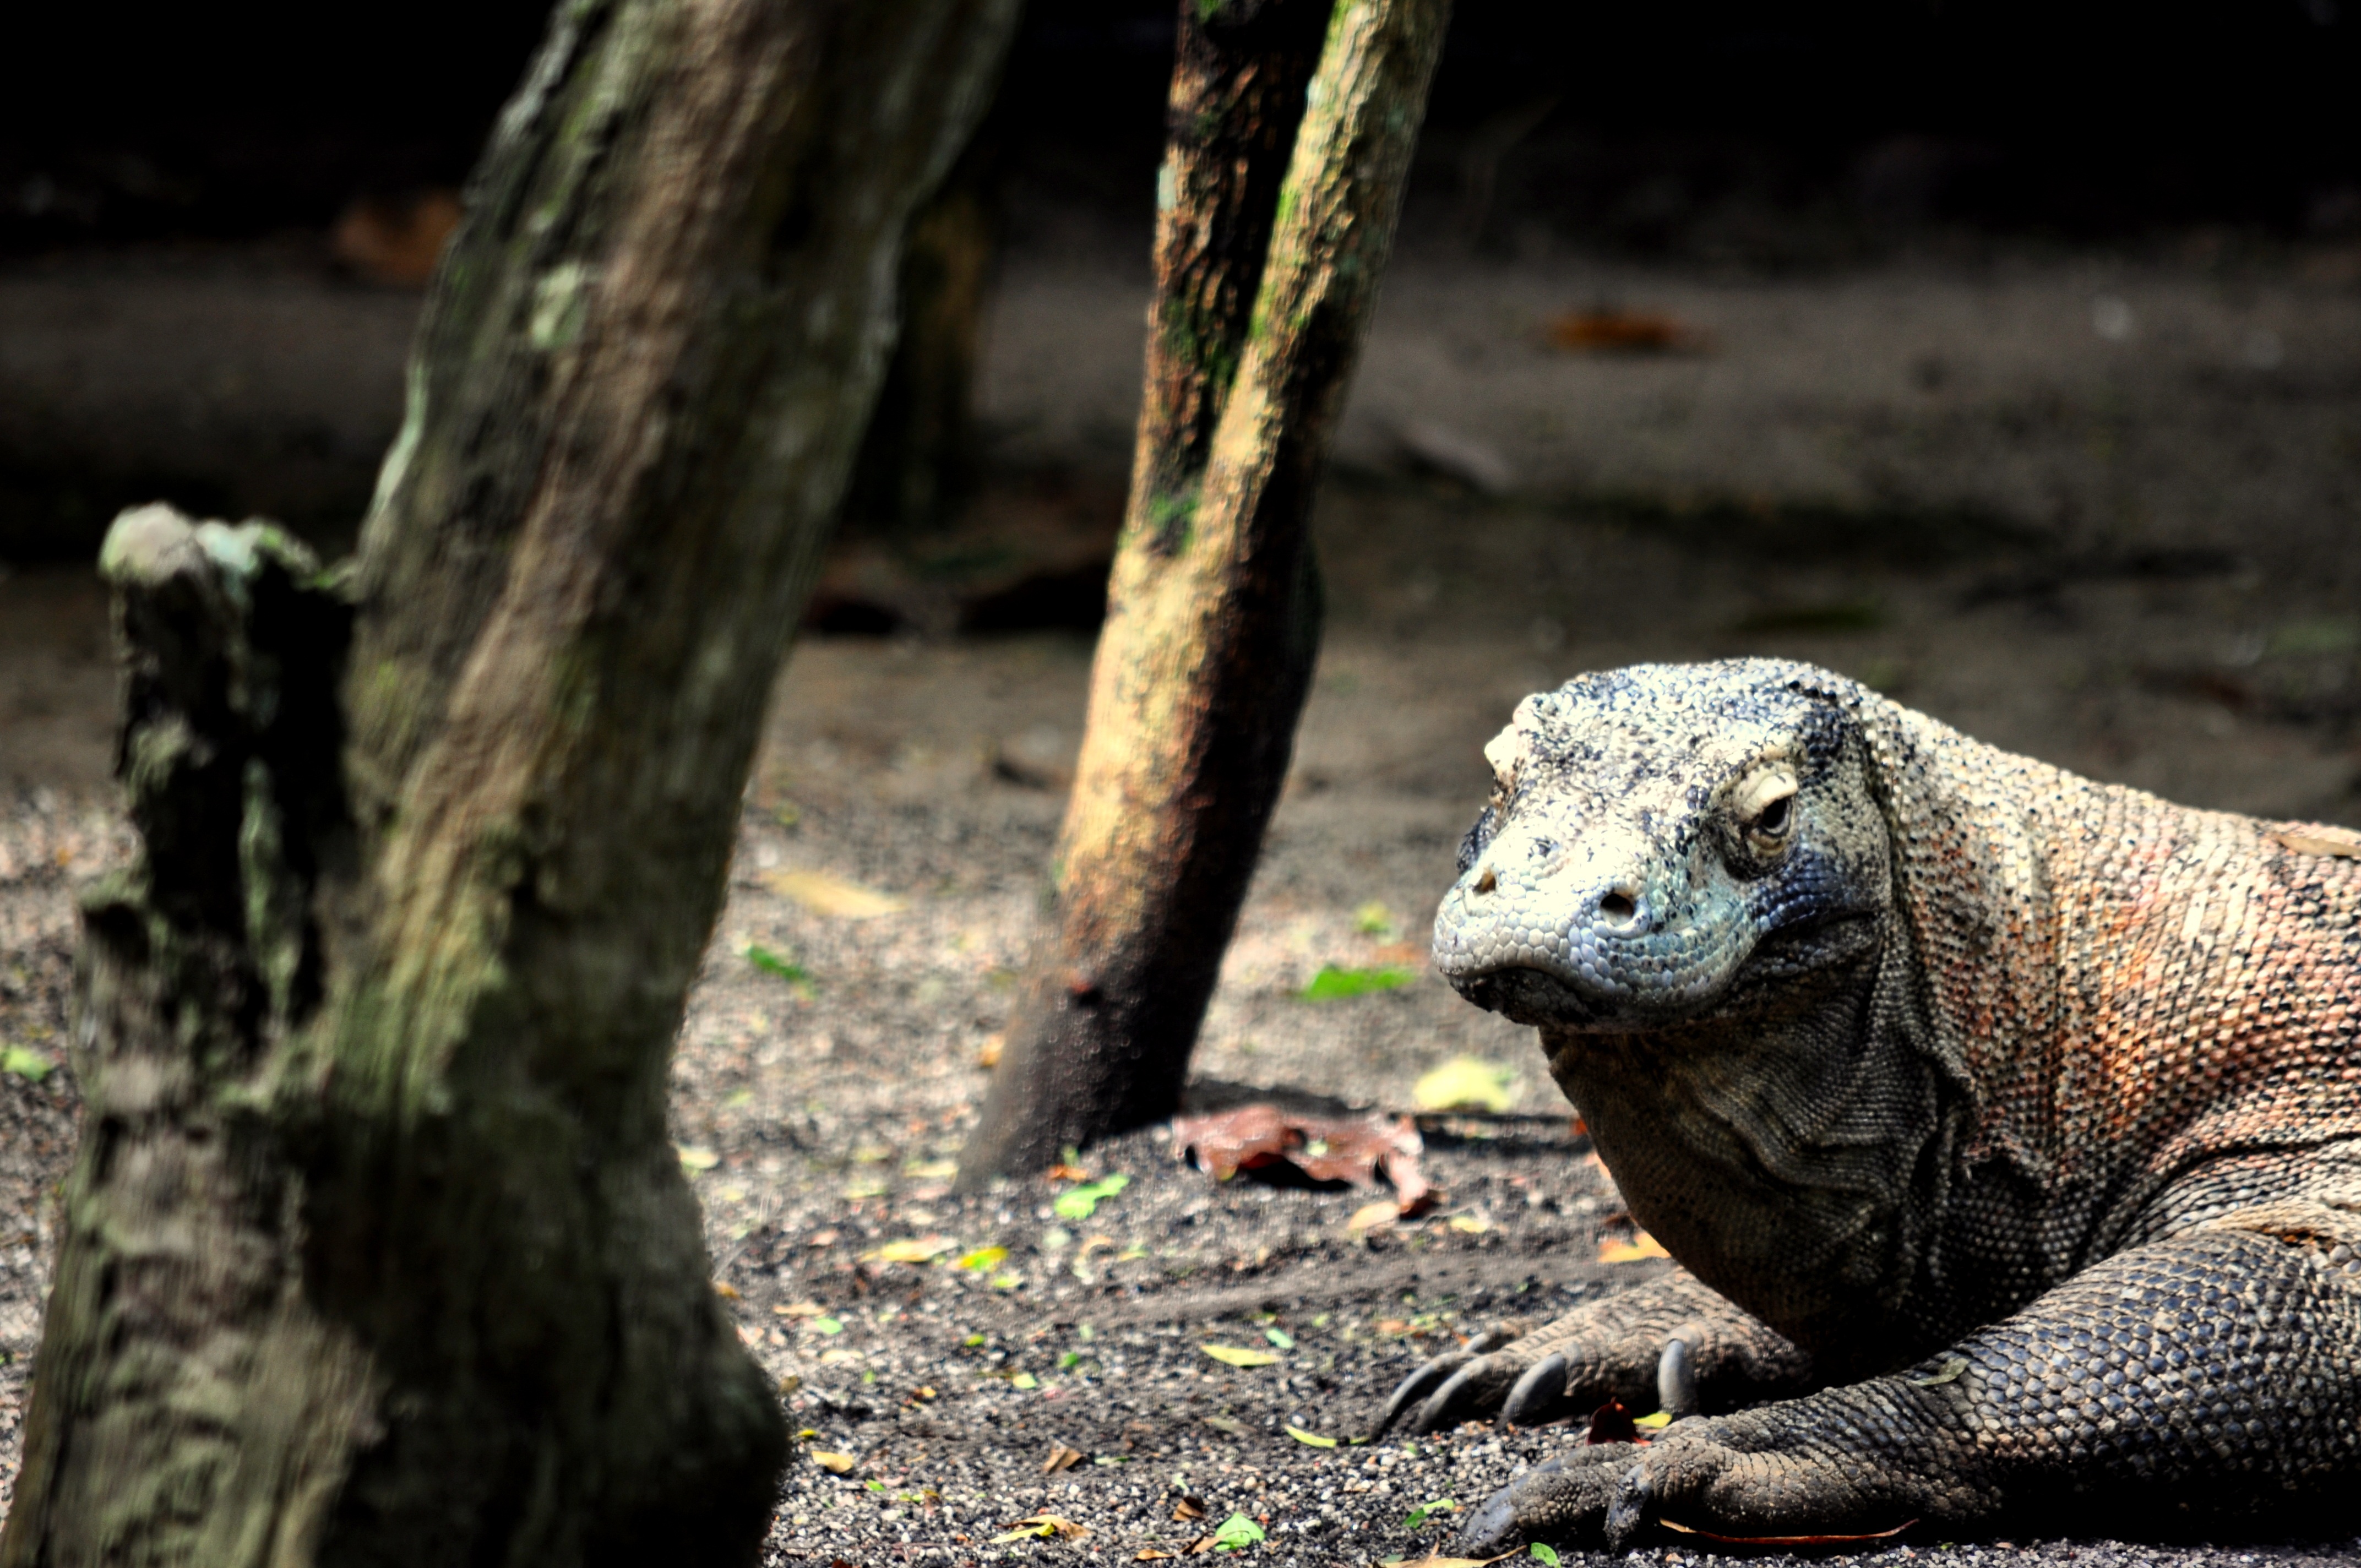
nature, wildlife, wild, zoo, green, reptile, fauna, lizard, giant, dragon, large, indonesia, dinosaur, carnivore, dangerous, komodo, komodoensis